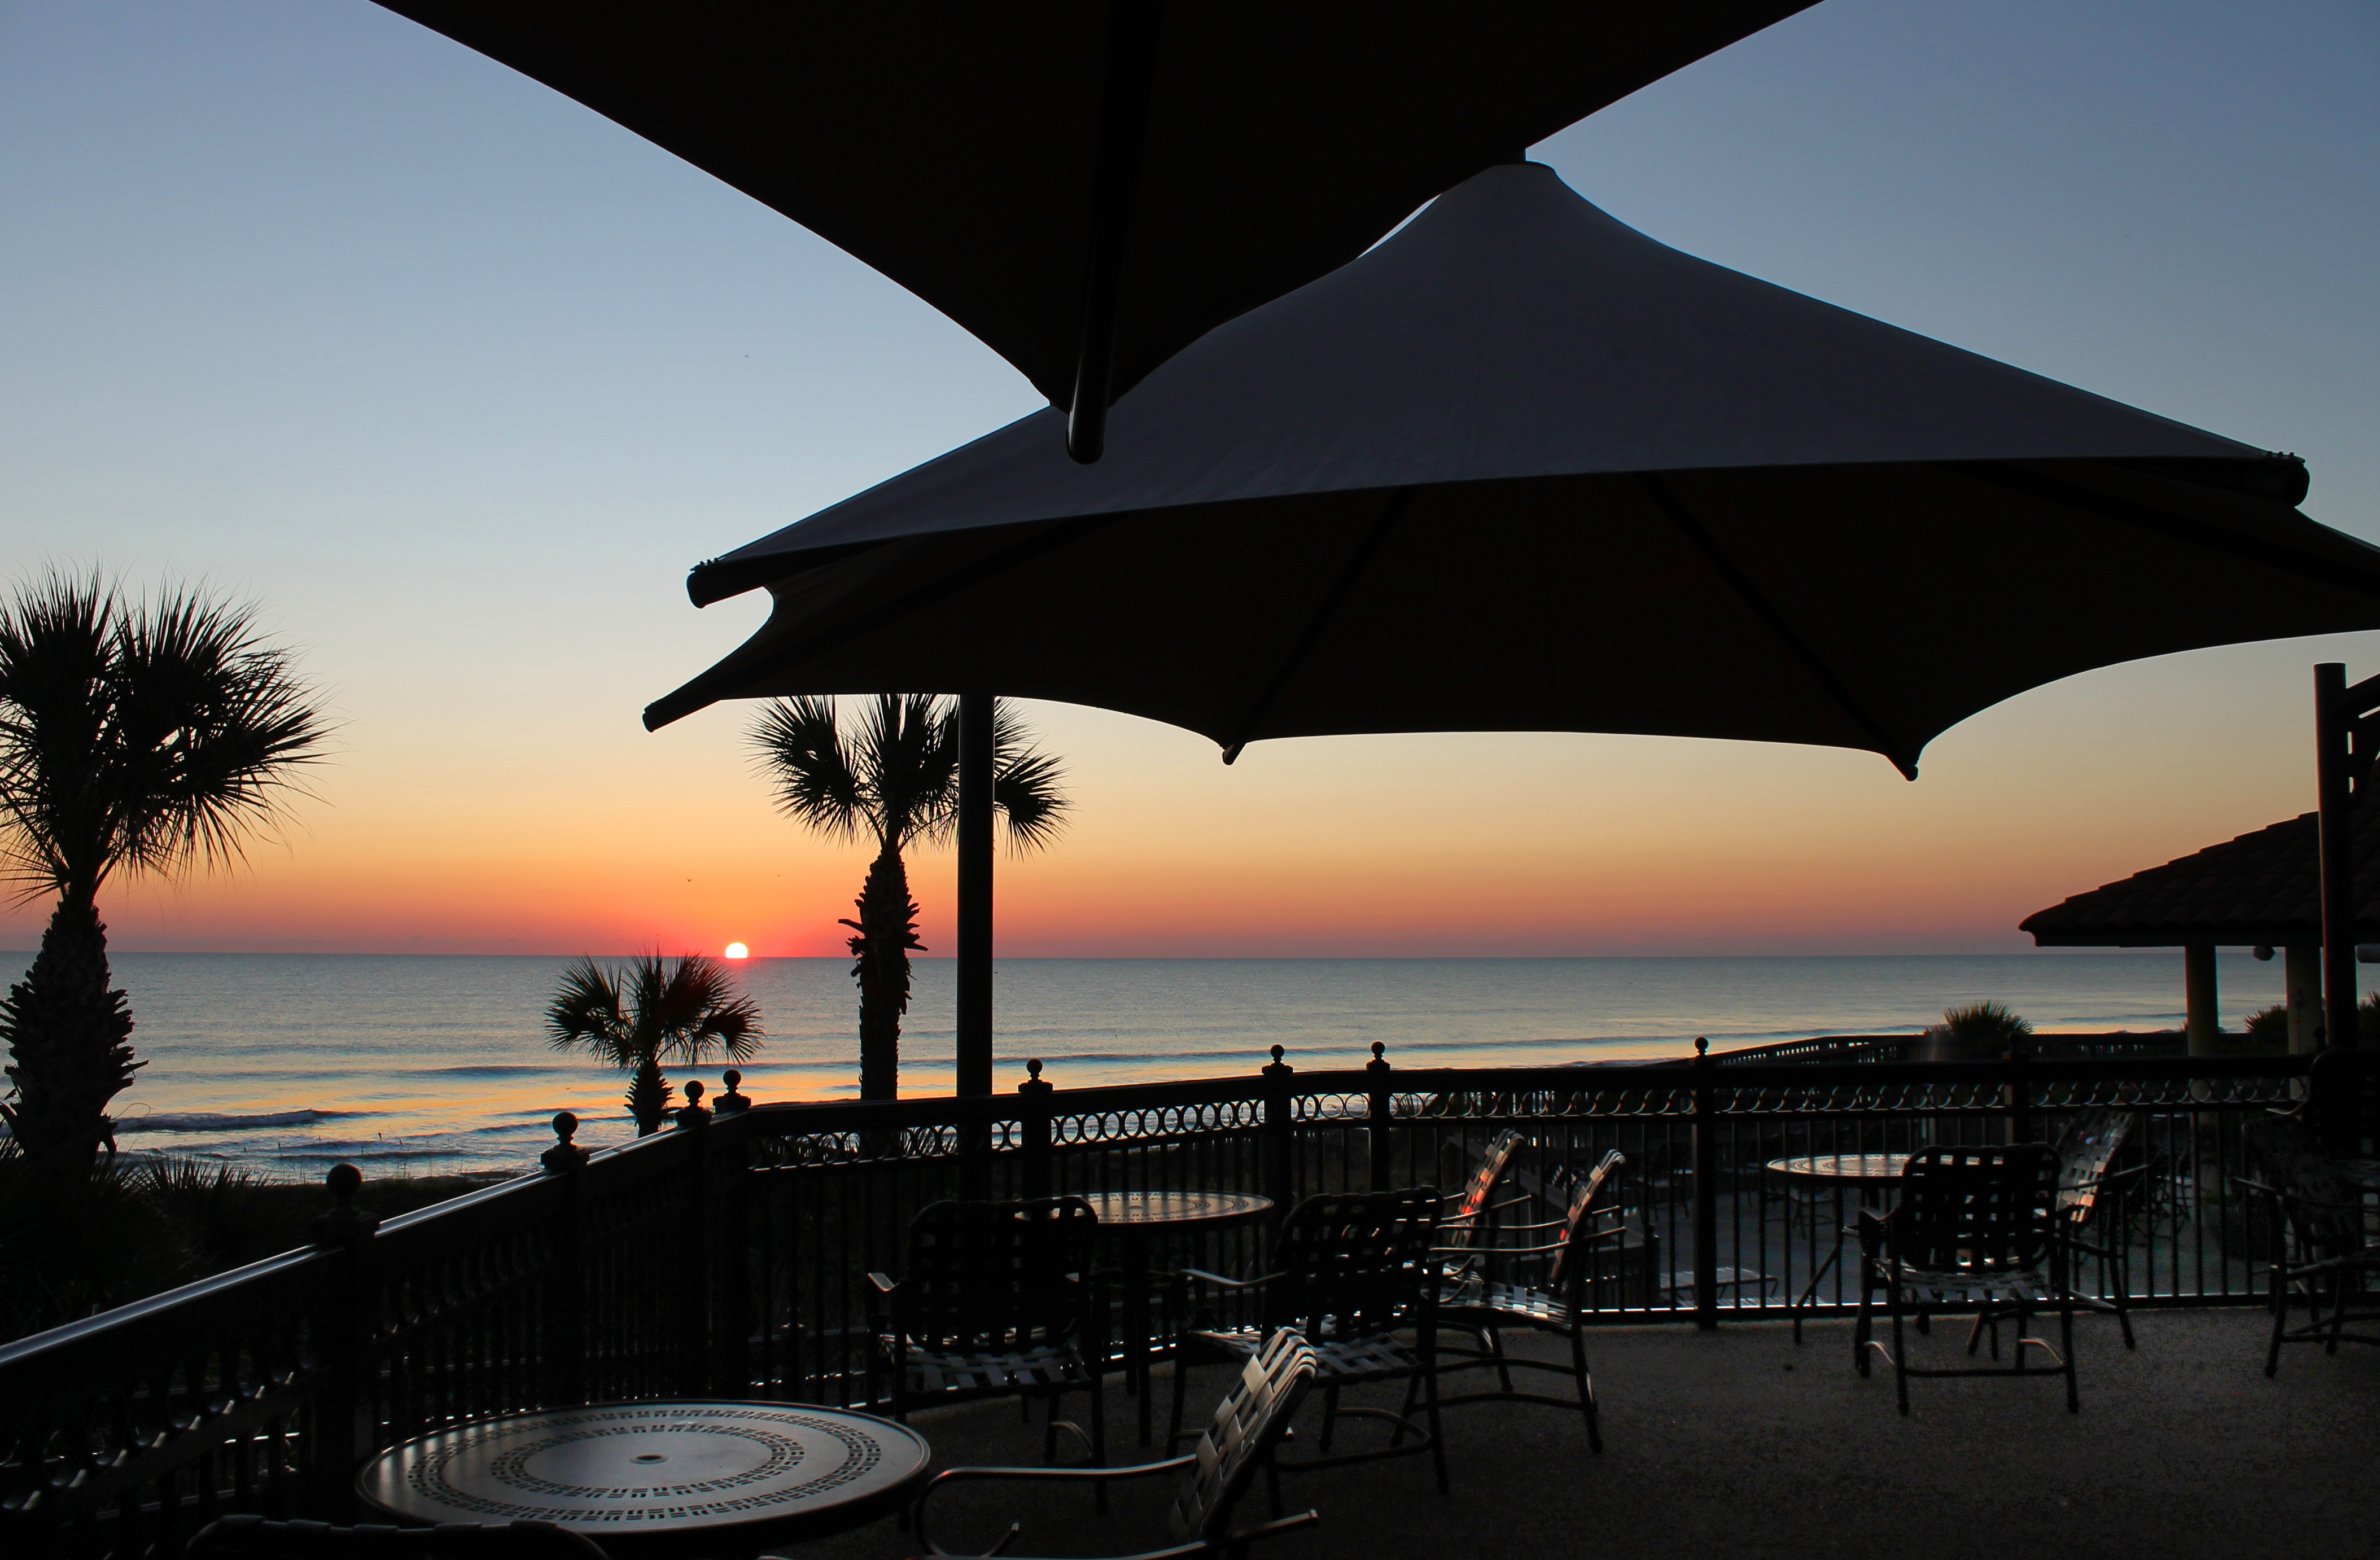
beach, sea, ocean, sunrise, sunset, dusk, evening, reflection, vehicle, atlantic, ponte, florida, vedra, atmosphere of earth